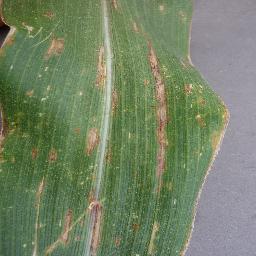
Label: Corn___Cercospora_leaf_spot Gray_leaf_spot